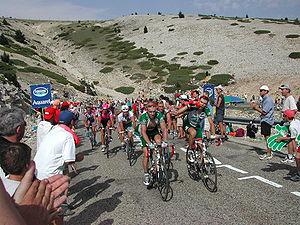
Un applaudissement est le battement des mains, généralement paume contre paume, d'un individu, d'un groupe ou de toute une foule pour exprimer son approbation, son admiration ou son enthousiasme.
Le cyclisme au mont Ventoux est pratiqué couramment, notamment dans le cadre du Tour de France. La position géographique peut rendre cette montée pénible en raison de la chaleur et du mistral notamment, en plus du profil raide.
Le Tour de France 2002 est la 89ᵉ édition du Tour de France cycliste. Il a eu lieu du 6 au 28 juillet 2002 sur 20 étapes pour 3 276 km.